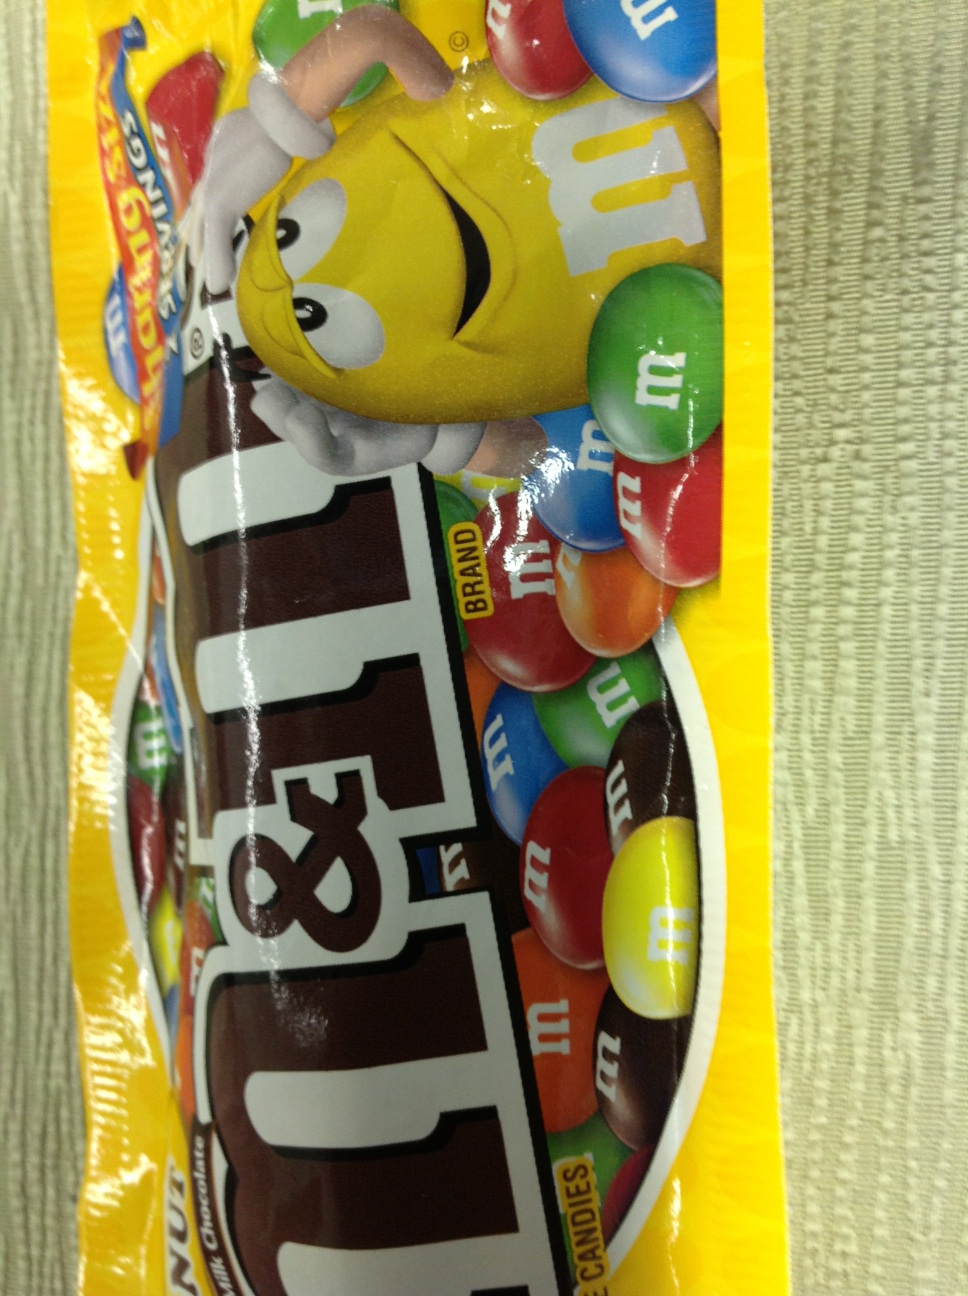Question: Is this peanut or plain?
Answer: peanut